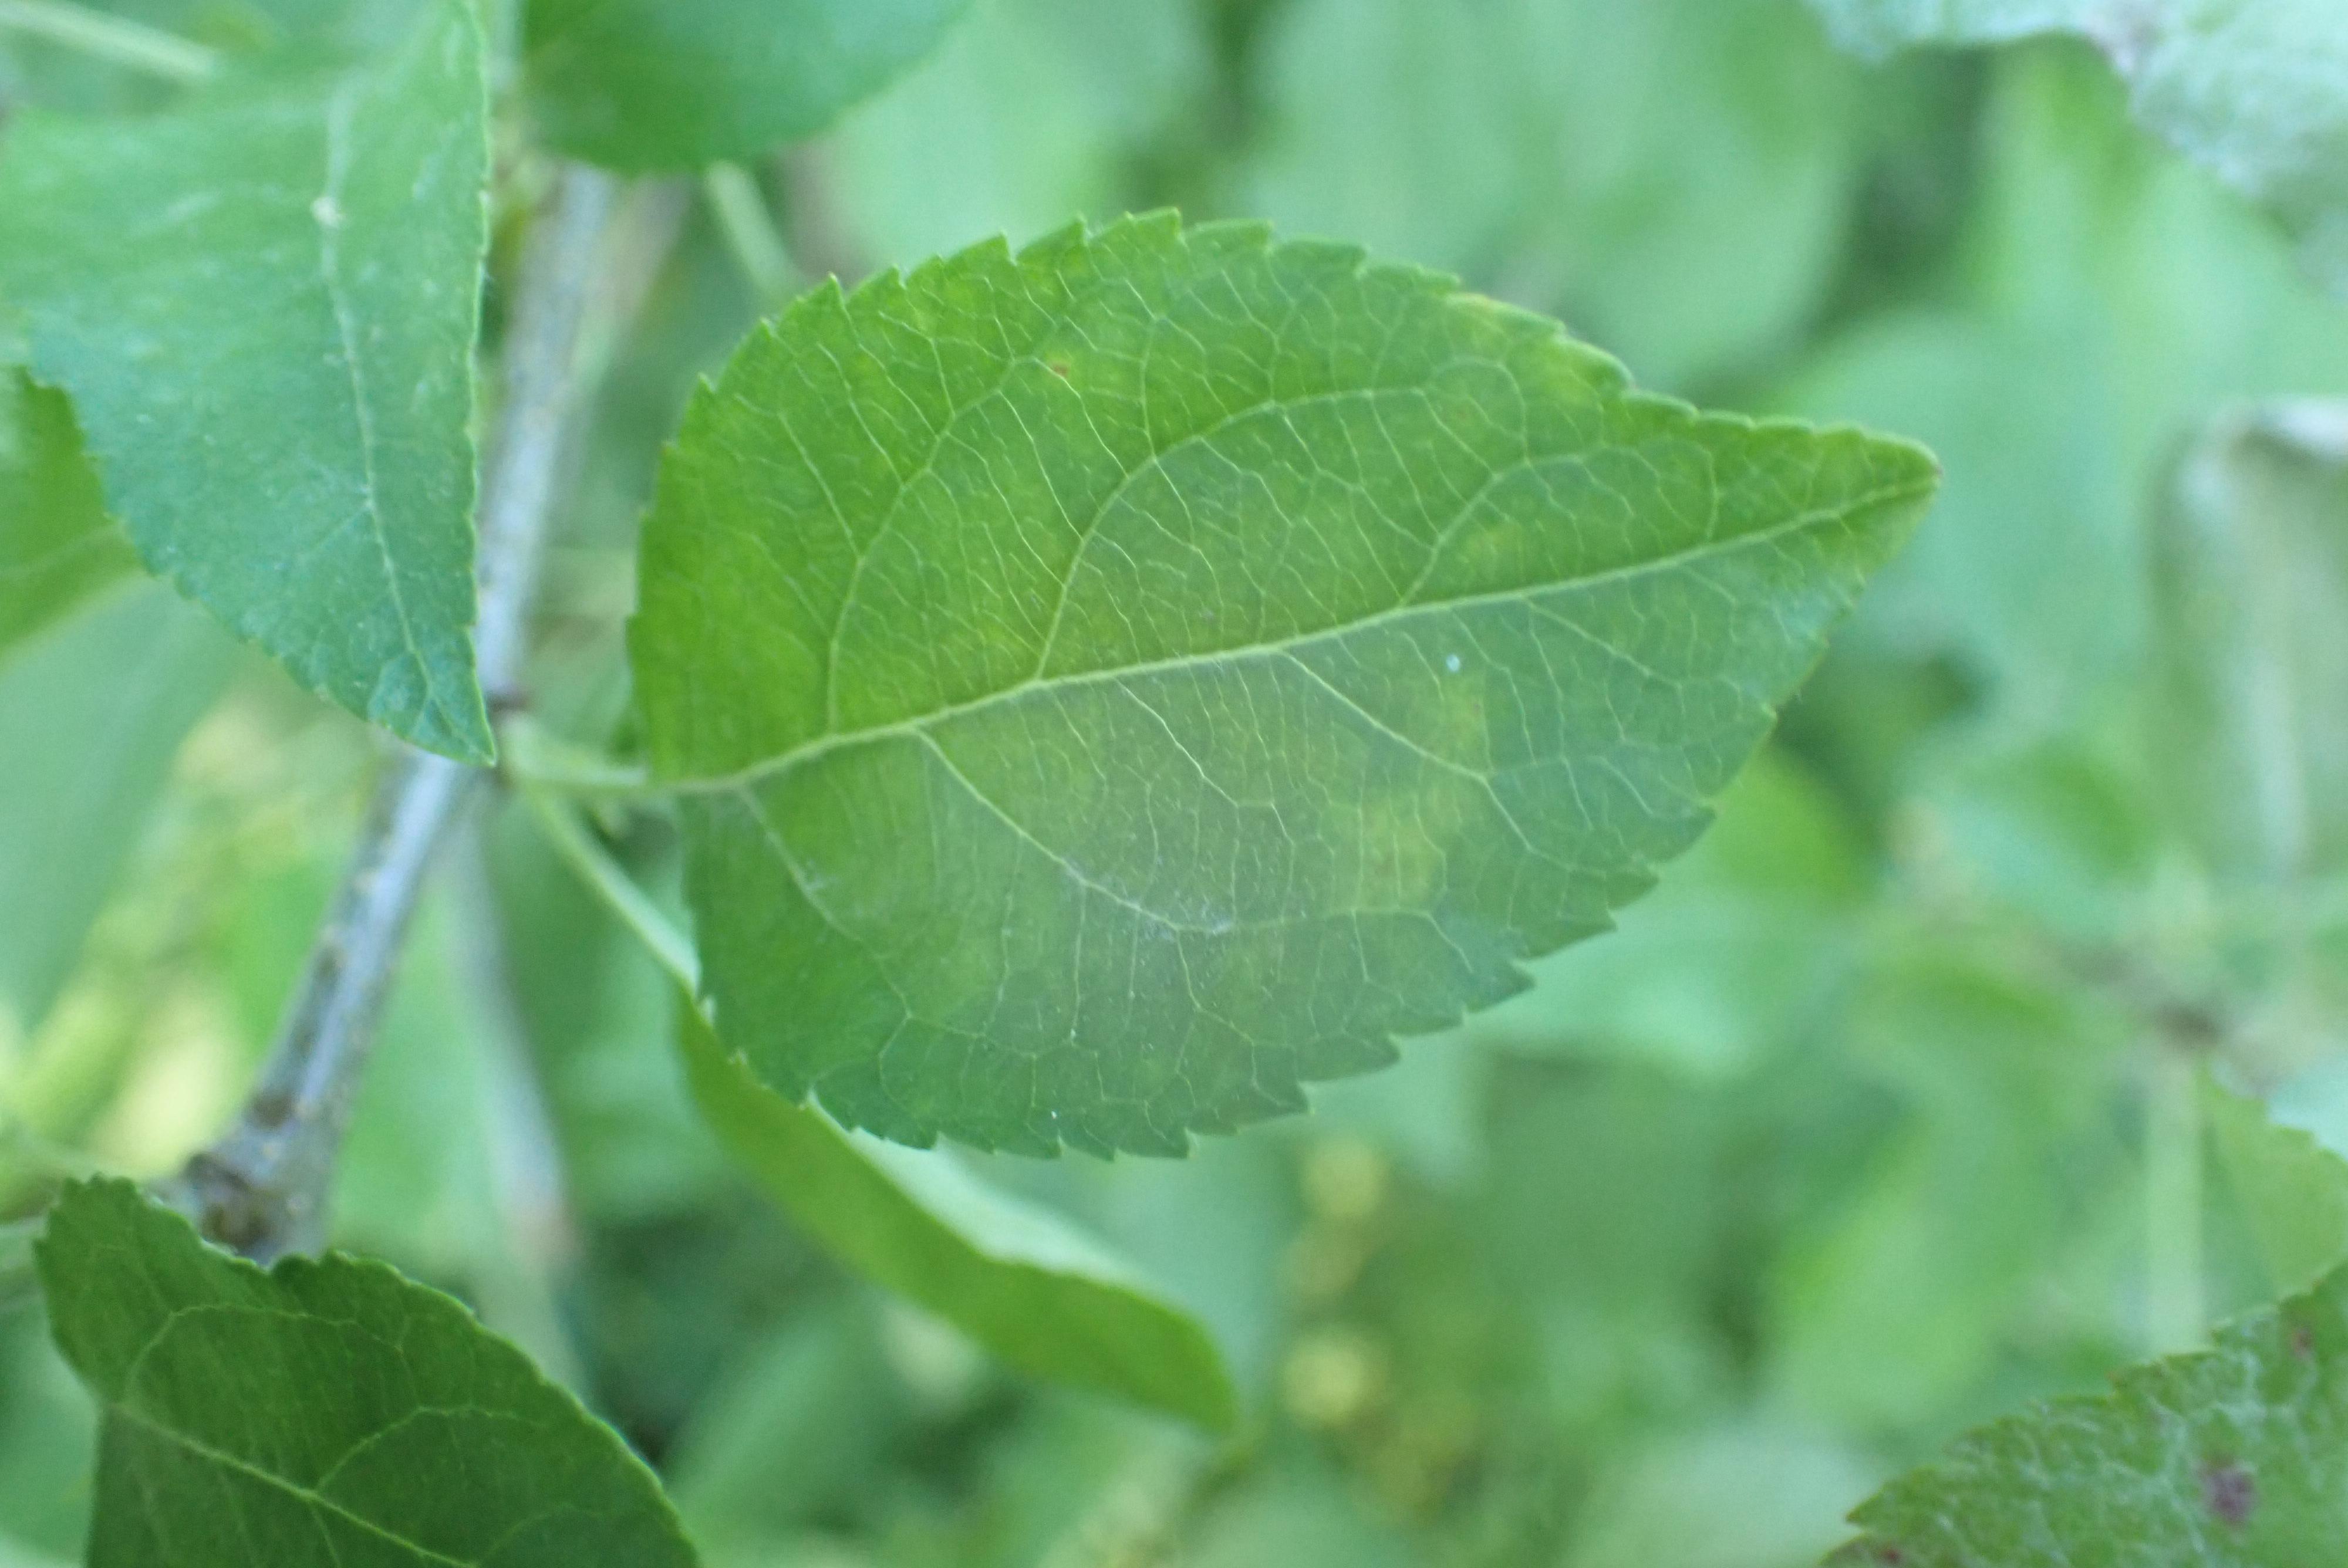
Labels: scab